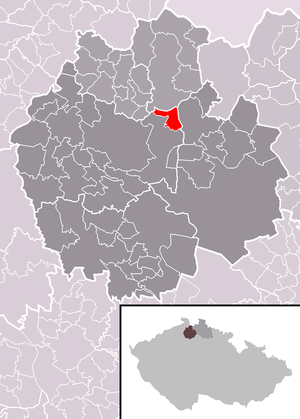
Velenice est une commune du district de Česká Lípa, dans la région de Liberec, en République tchèque. Sa population s'élevait à 176 habitants en 2018.